Jal (band)

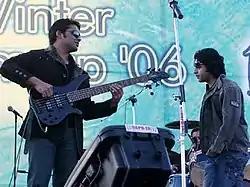
Jal performing live at Tundikhel, Kathmandu, Nepal, on 15 December 2006: bassist Aamir Tufail (left) and singer Farhan Saeed.

On 30 April, Jal due to the success of their debut studio album won four awards and received two nominations at the Indus Music Awards. The band won the "Best Lyrics", "Best Composition" and "Best Song" awards, for their song "Aadat", along with the "Best Band" award at the music awards. Also, the band were nominated for the "Best Music Album", for their debut album and also the "Best Composition", for the song "Lamhay", award. On 24 September, Jal received a nomination for the "Best Song" and "Best Lyrics" award for their song "Lamhay" and also received an award for the "Best Pop Group", for their debut album "Aadat", at the Sahara Sangeet Awards, held at Oakland Arena in Oakland, California, United States.